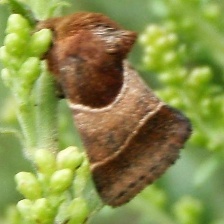
Species: ARCIGERA FLOWER MOTH